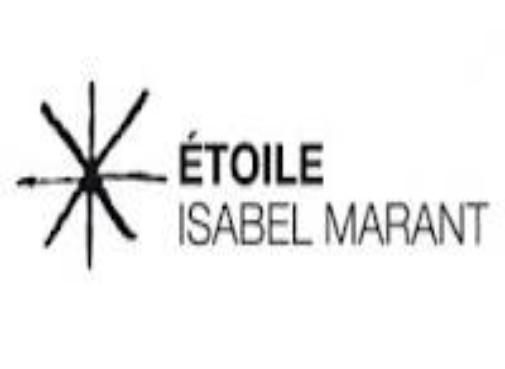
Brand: Isabel Maran-1
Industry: Clothes